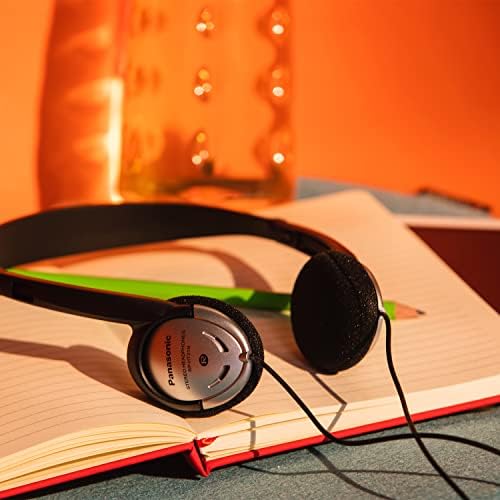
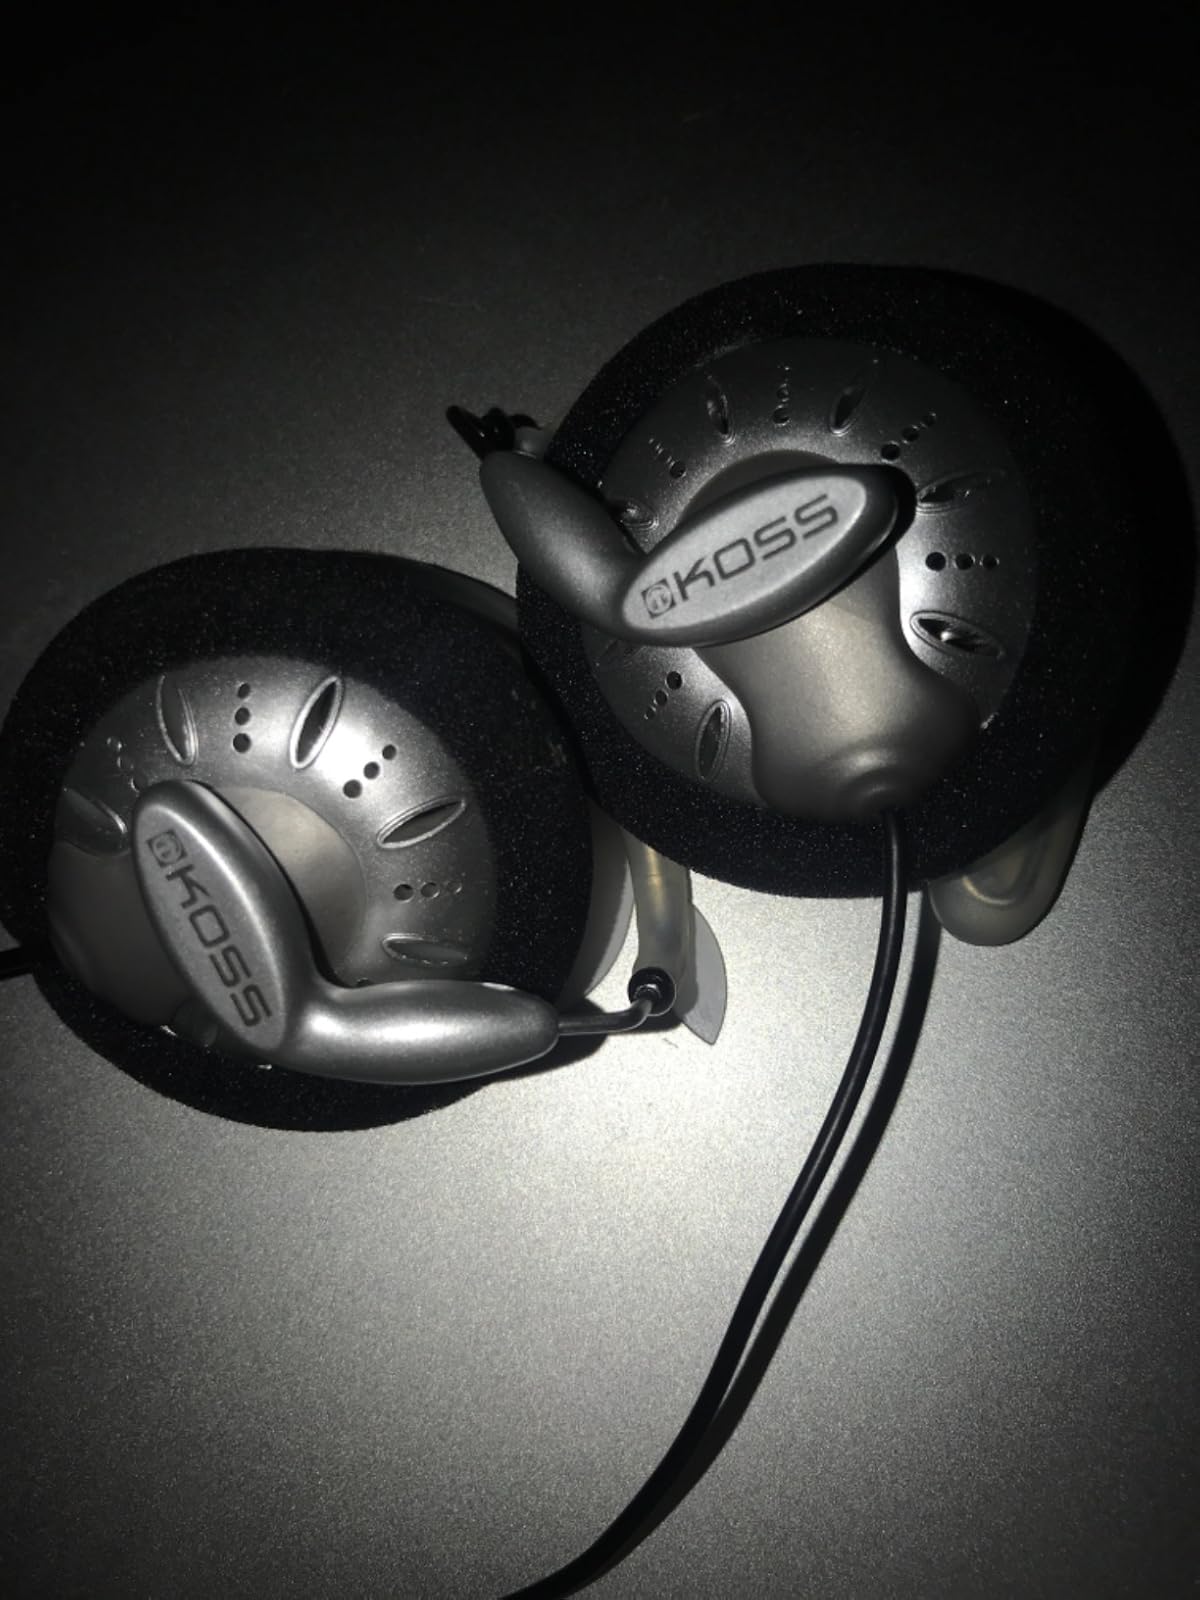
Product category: headphones
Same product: no